Albany, Oregon

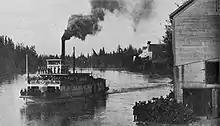
Sidewheel steamboat "Occident", at Albany, near Red Crown Mills

On January 8, 1850, a U.S. post office was established in Albany, with John Burkhart appointed as the first U.S. Postmaster. The town was renamed as "New Albany" on November 4, 1850, but the name was changed back to Albany in 1853. In 1851, Albany was designated as the county seat, replacing Calapooia (near modern-day Brownsville and Sweet Home), and all court meetings were held there. The first Albany courthouse was built in 1852 on of land donated by the Monteiths to ensure Albany would remain the county seat. The new two-story octagonal courthouse was completed on April 26, 1853. The courthouse has since been replaced, but the new courthouse stands on the same site.